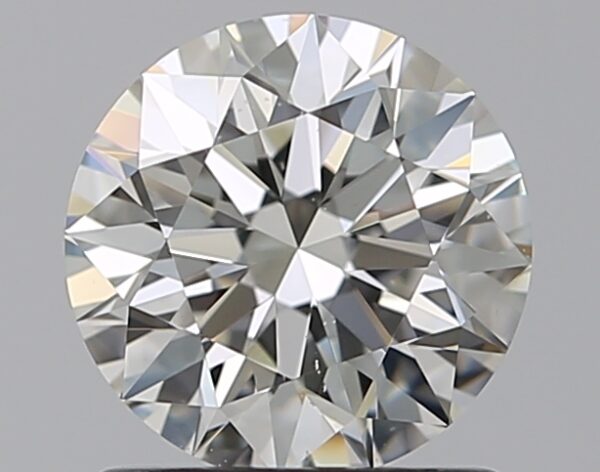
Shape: round
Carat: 1.01
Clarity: VS2
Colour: I
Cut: EX
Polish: EX
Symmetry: EX
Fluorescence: F
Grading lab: GIA
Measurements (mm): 6.38 x 6.42 x 4.02